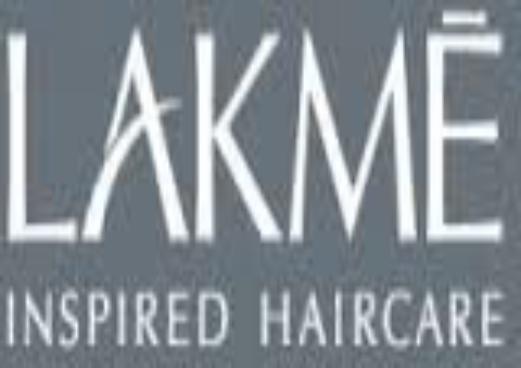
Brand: lakme
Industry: Necessities